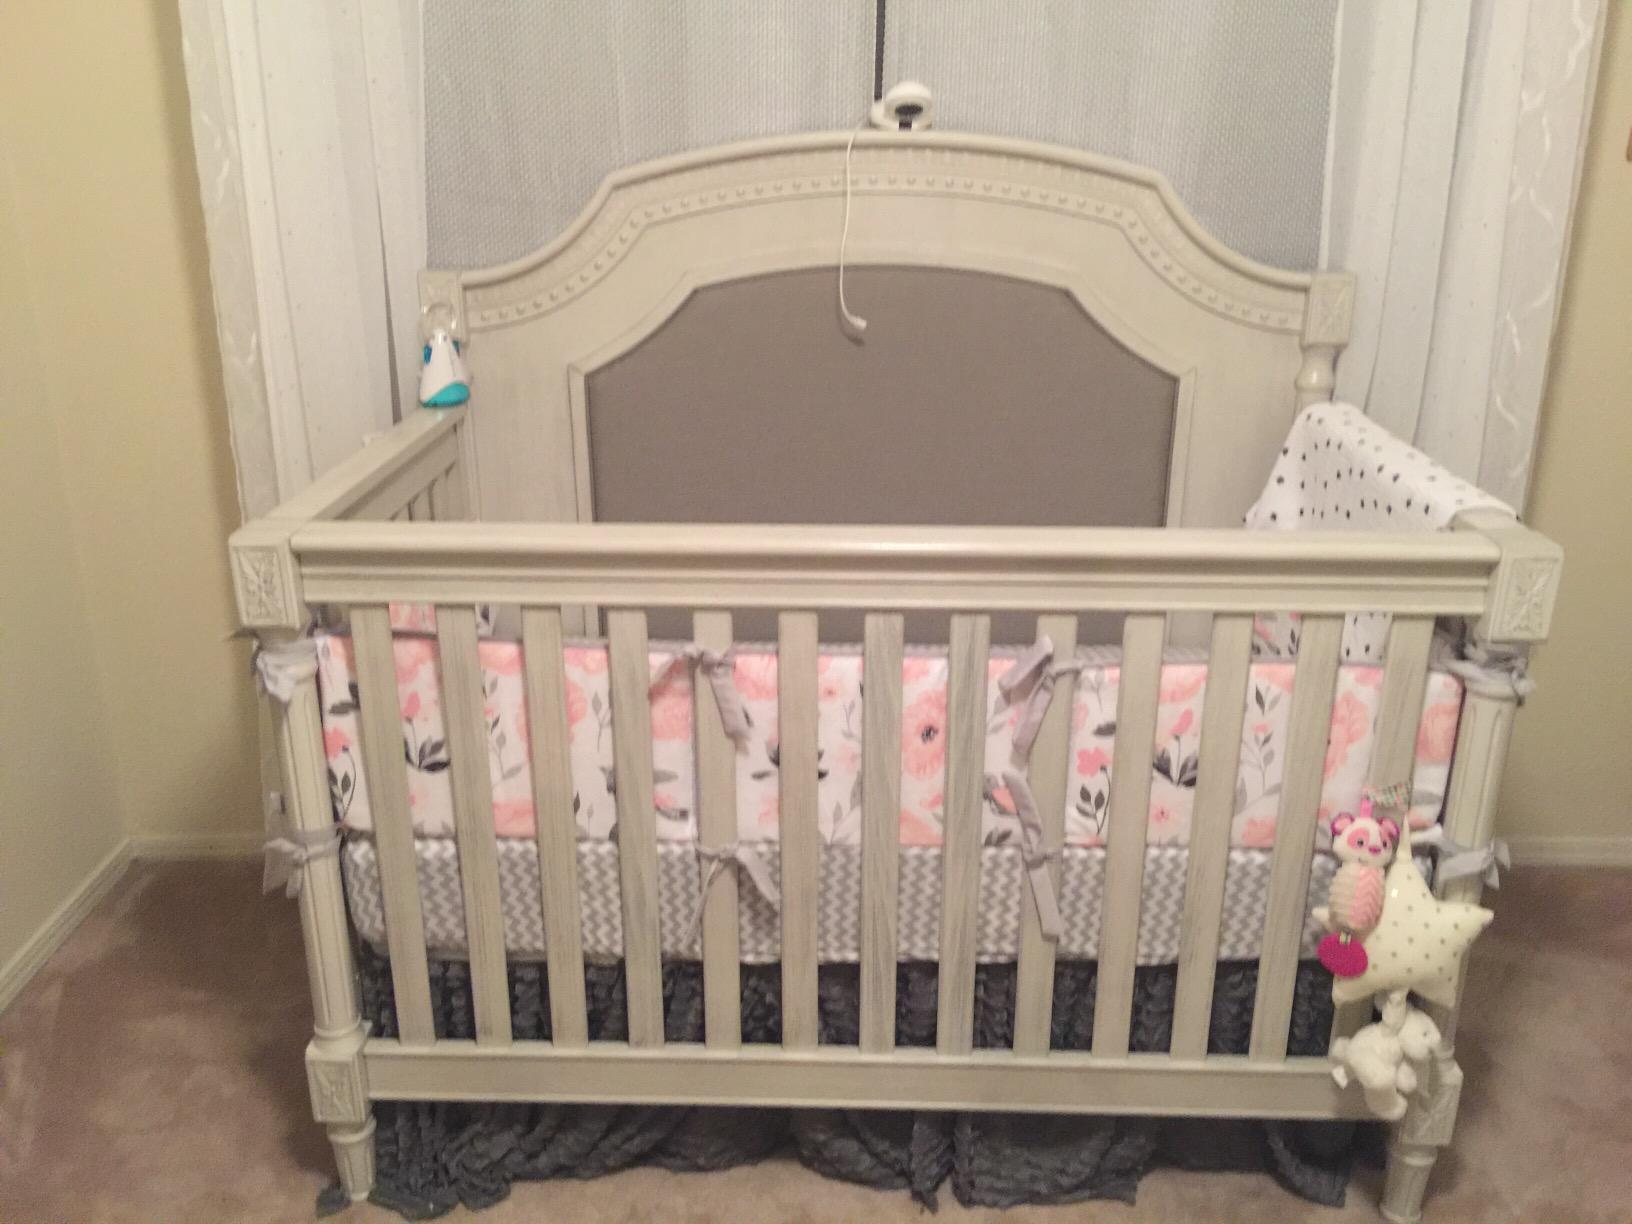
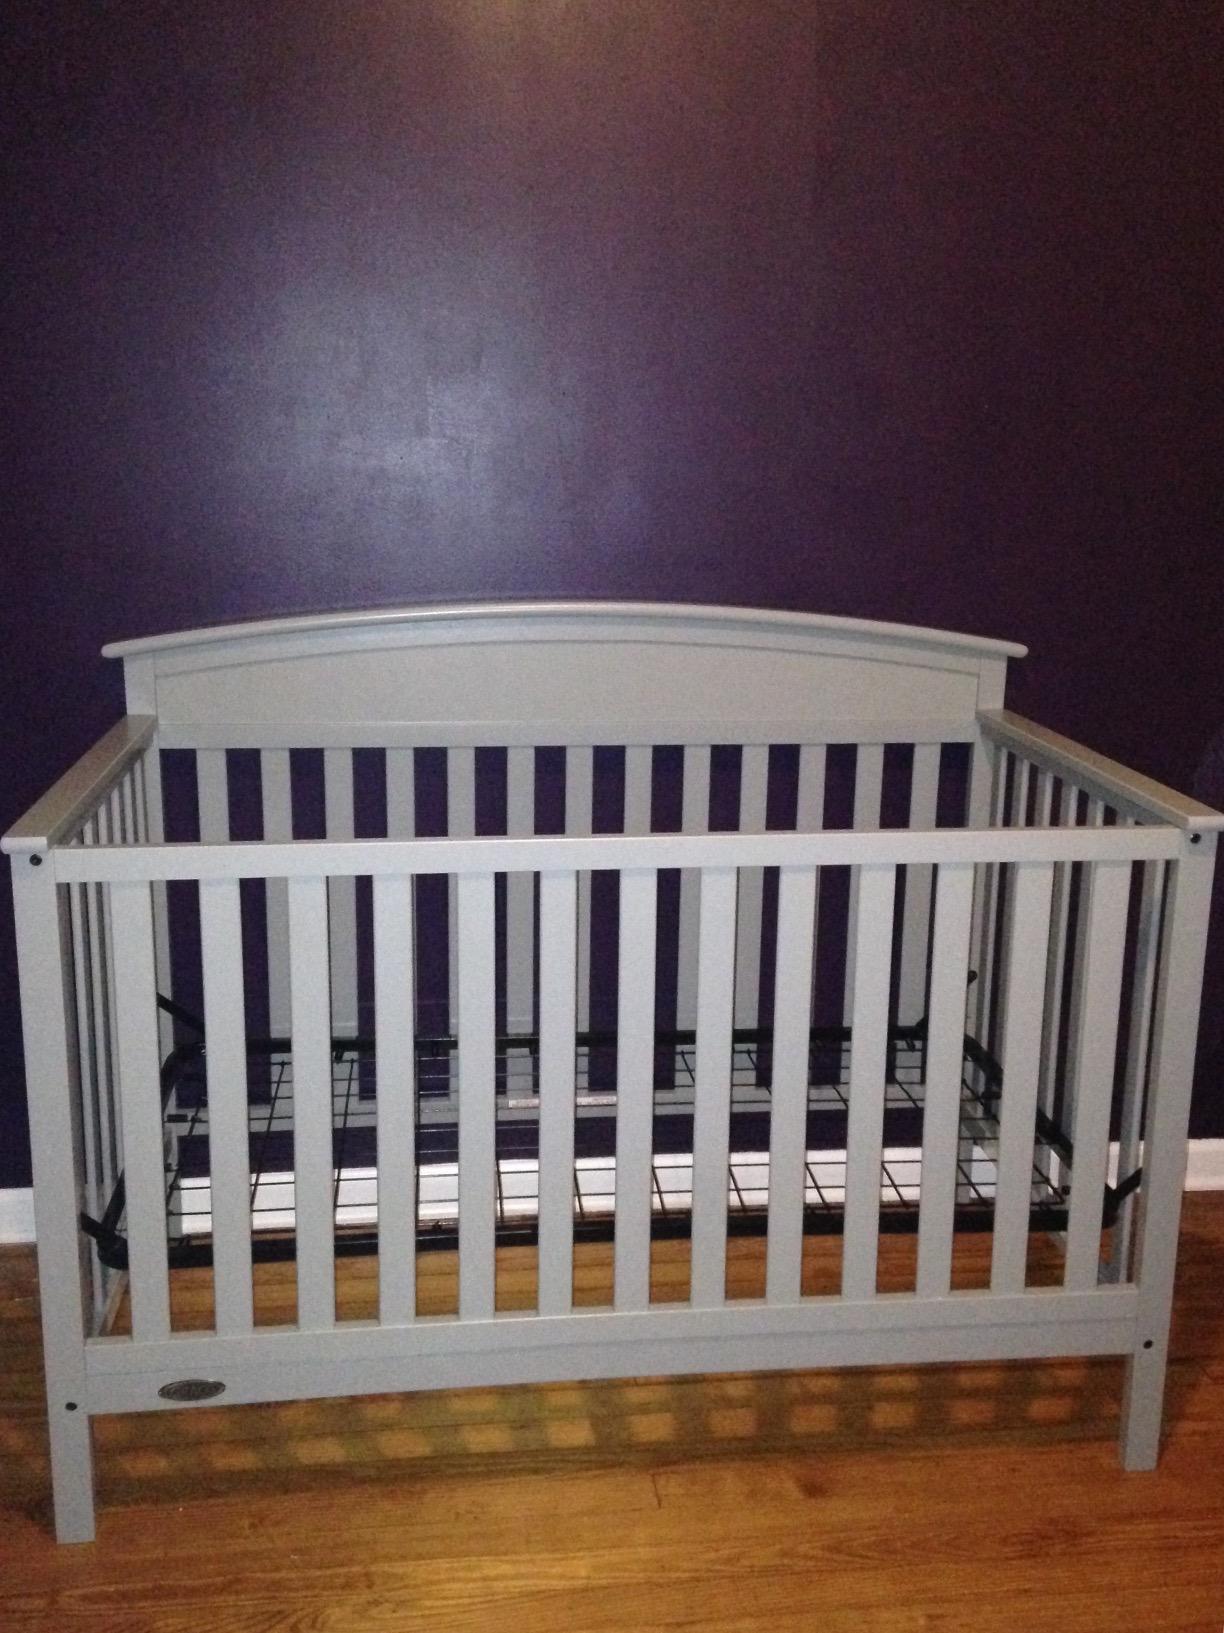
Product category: products_crib
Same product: no